Architecture of Albany, New York

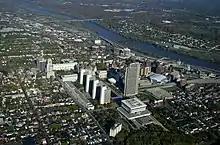
A developed city center with a complex of tall modern white towers in the middle and a river running across the upper right corner. Older buildings are above and to the right of the modern ones; beyond them are areas of just houses amid green trees

At the crest of the bluff, just west of downtown, is the Lafayette Park Historic District, distinguished by two monumental government buildings, the state capitol. and State Education Department building. They are complemented by smaller buildings such as city hall, the New York Court of Appeals building, the Old Albany Academy Building (now the main offices of the city's schools) and Cathedral of All Saints, the seat of the Episcopal Diocese of Albany. Four separate small parks besides the district's titular one, with statuary, buffer the capitol and other buildings.